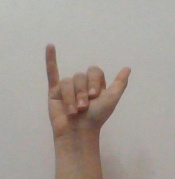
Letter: ya